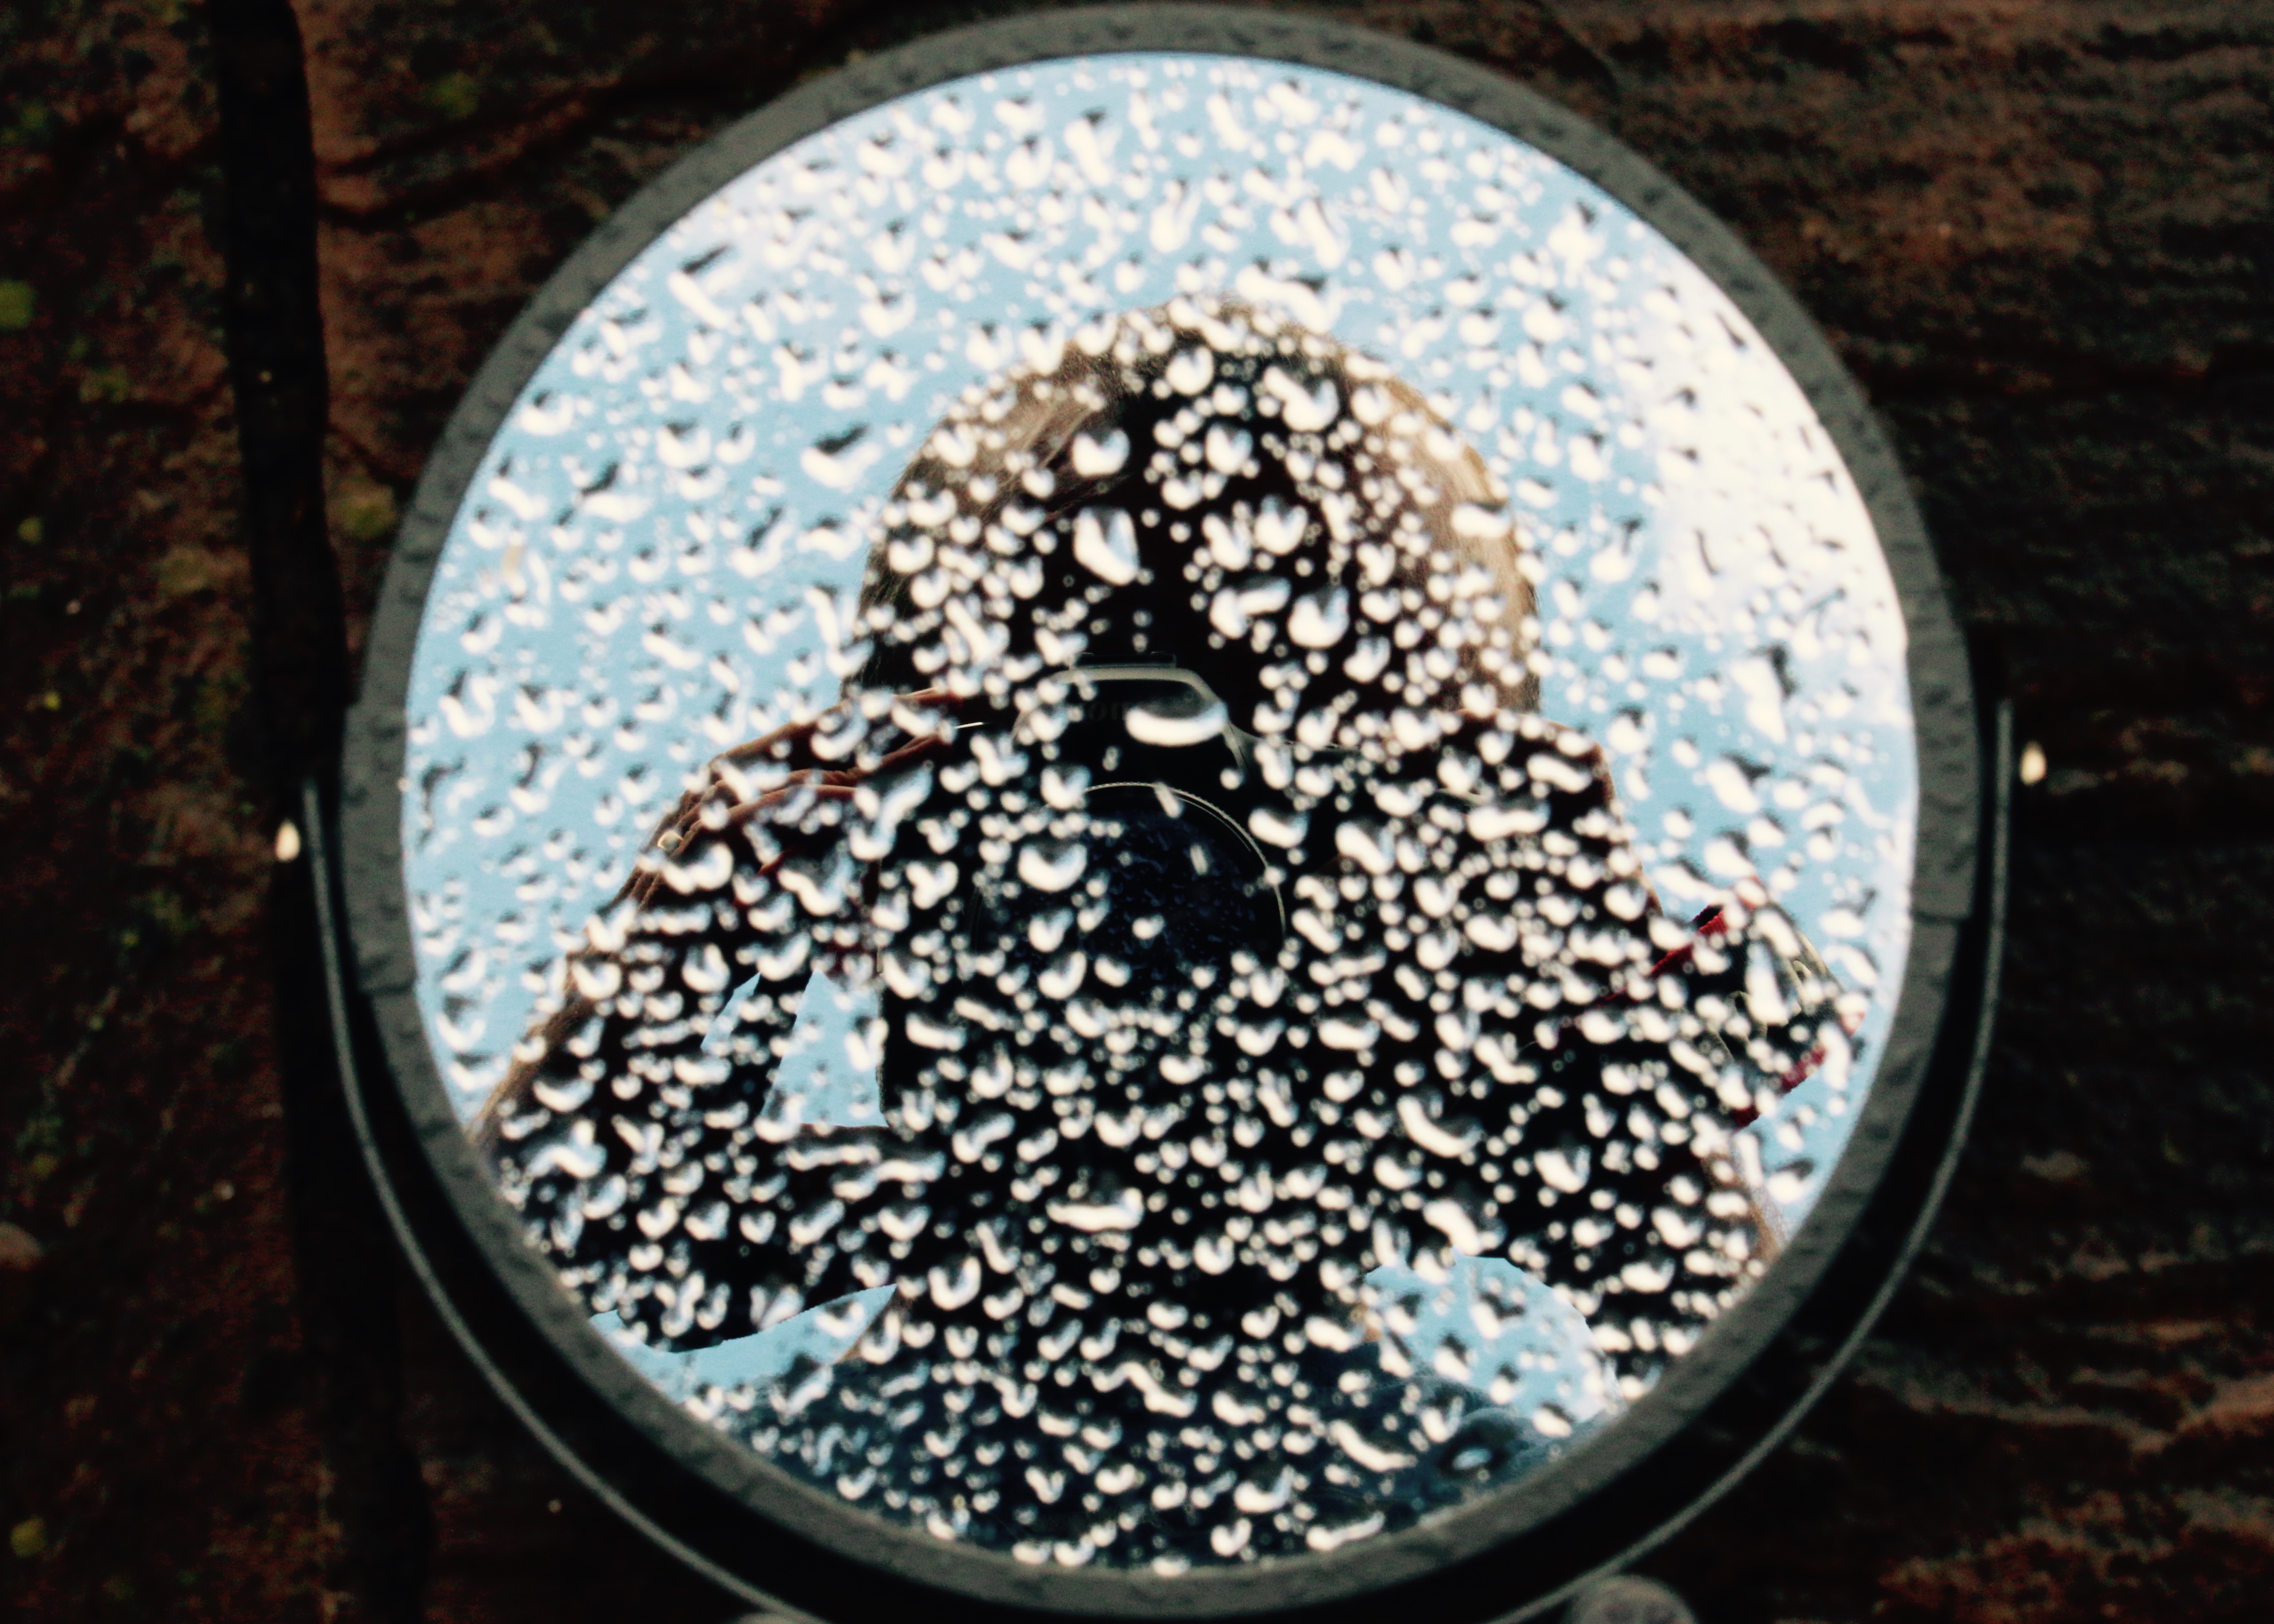
pattern, circle, glitter, art, shape